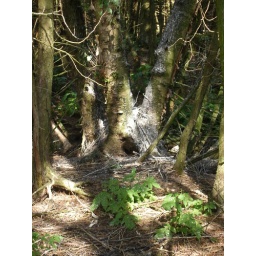
The base of the trees with Heron's nests in them are covered in these white droppings. The droppings eventually kill the tree